Tōjō Station (Aichi)

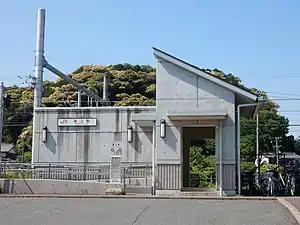
Tōjō Station building in 2018

Tōjō Station is served by the Iida Line, and is located 17.0 kilometers from the southern terminus of the line at Toyohashi Station.